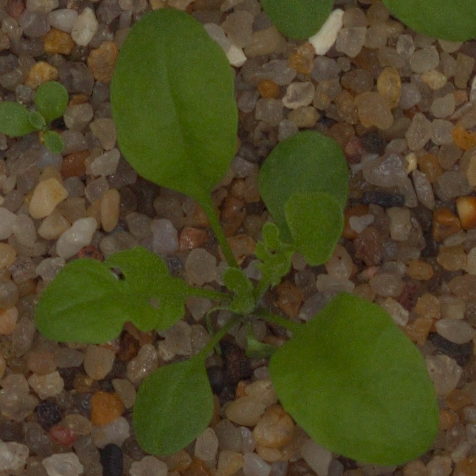
Label: shepherds_purse